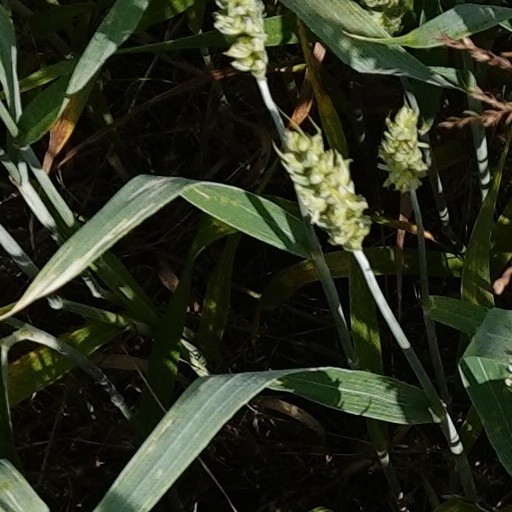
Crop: wheat